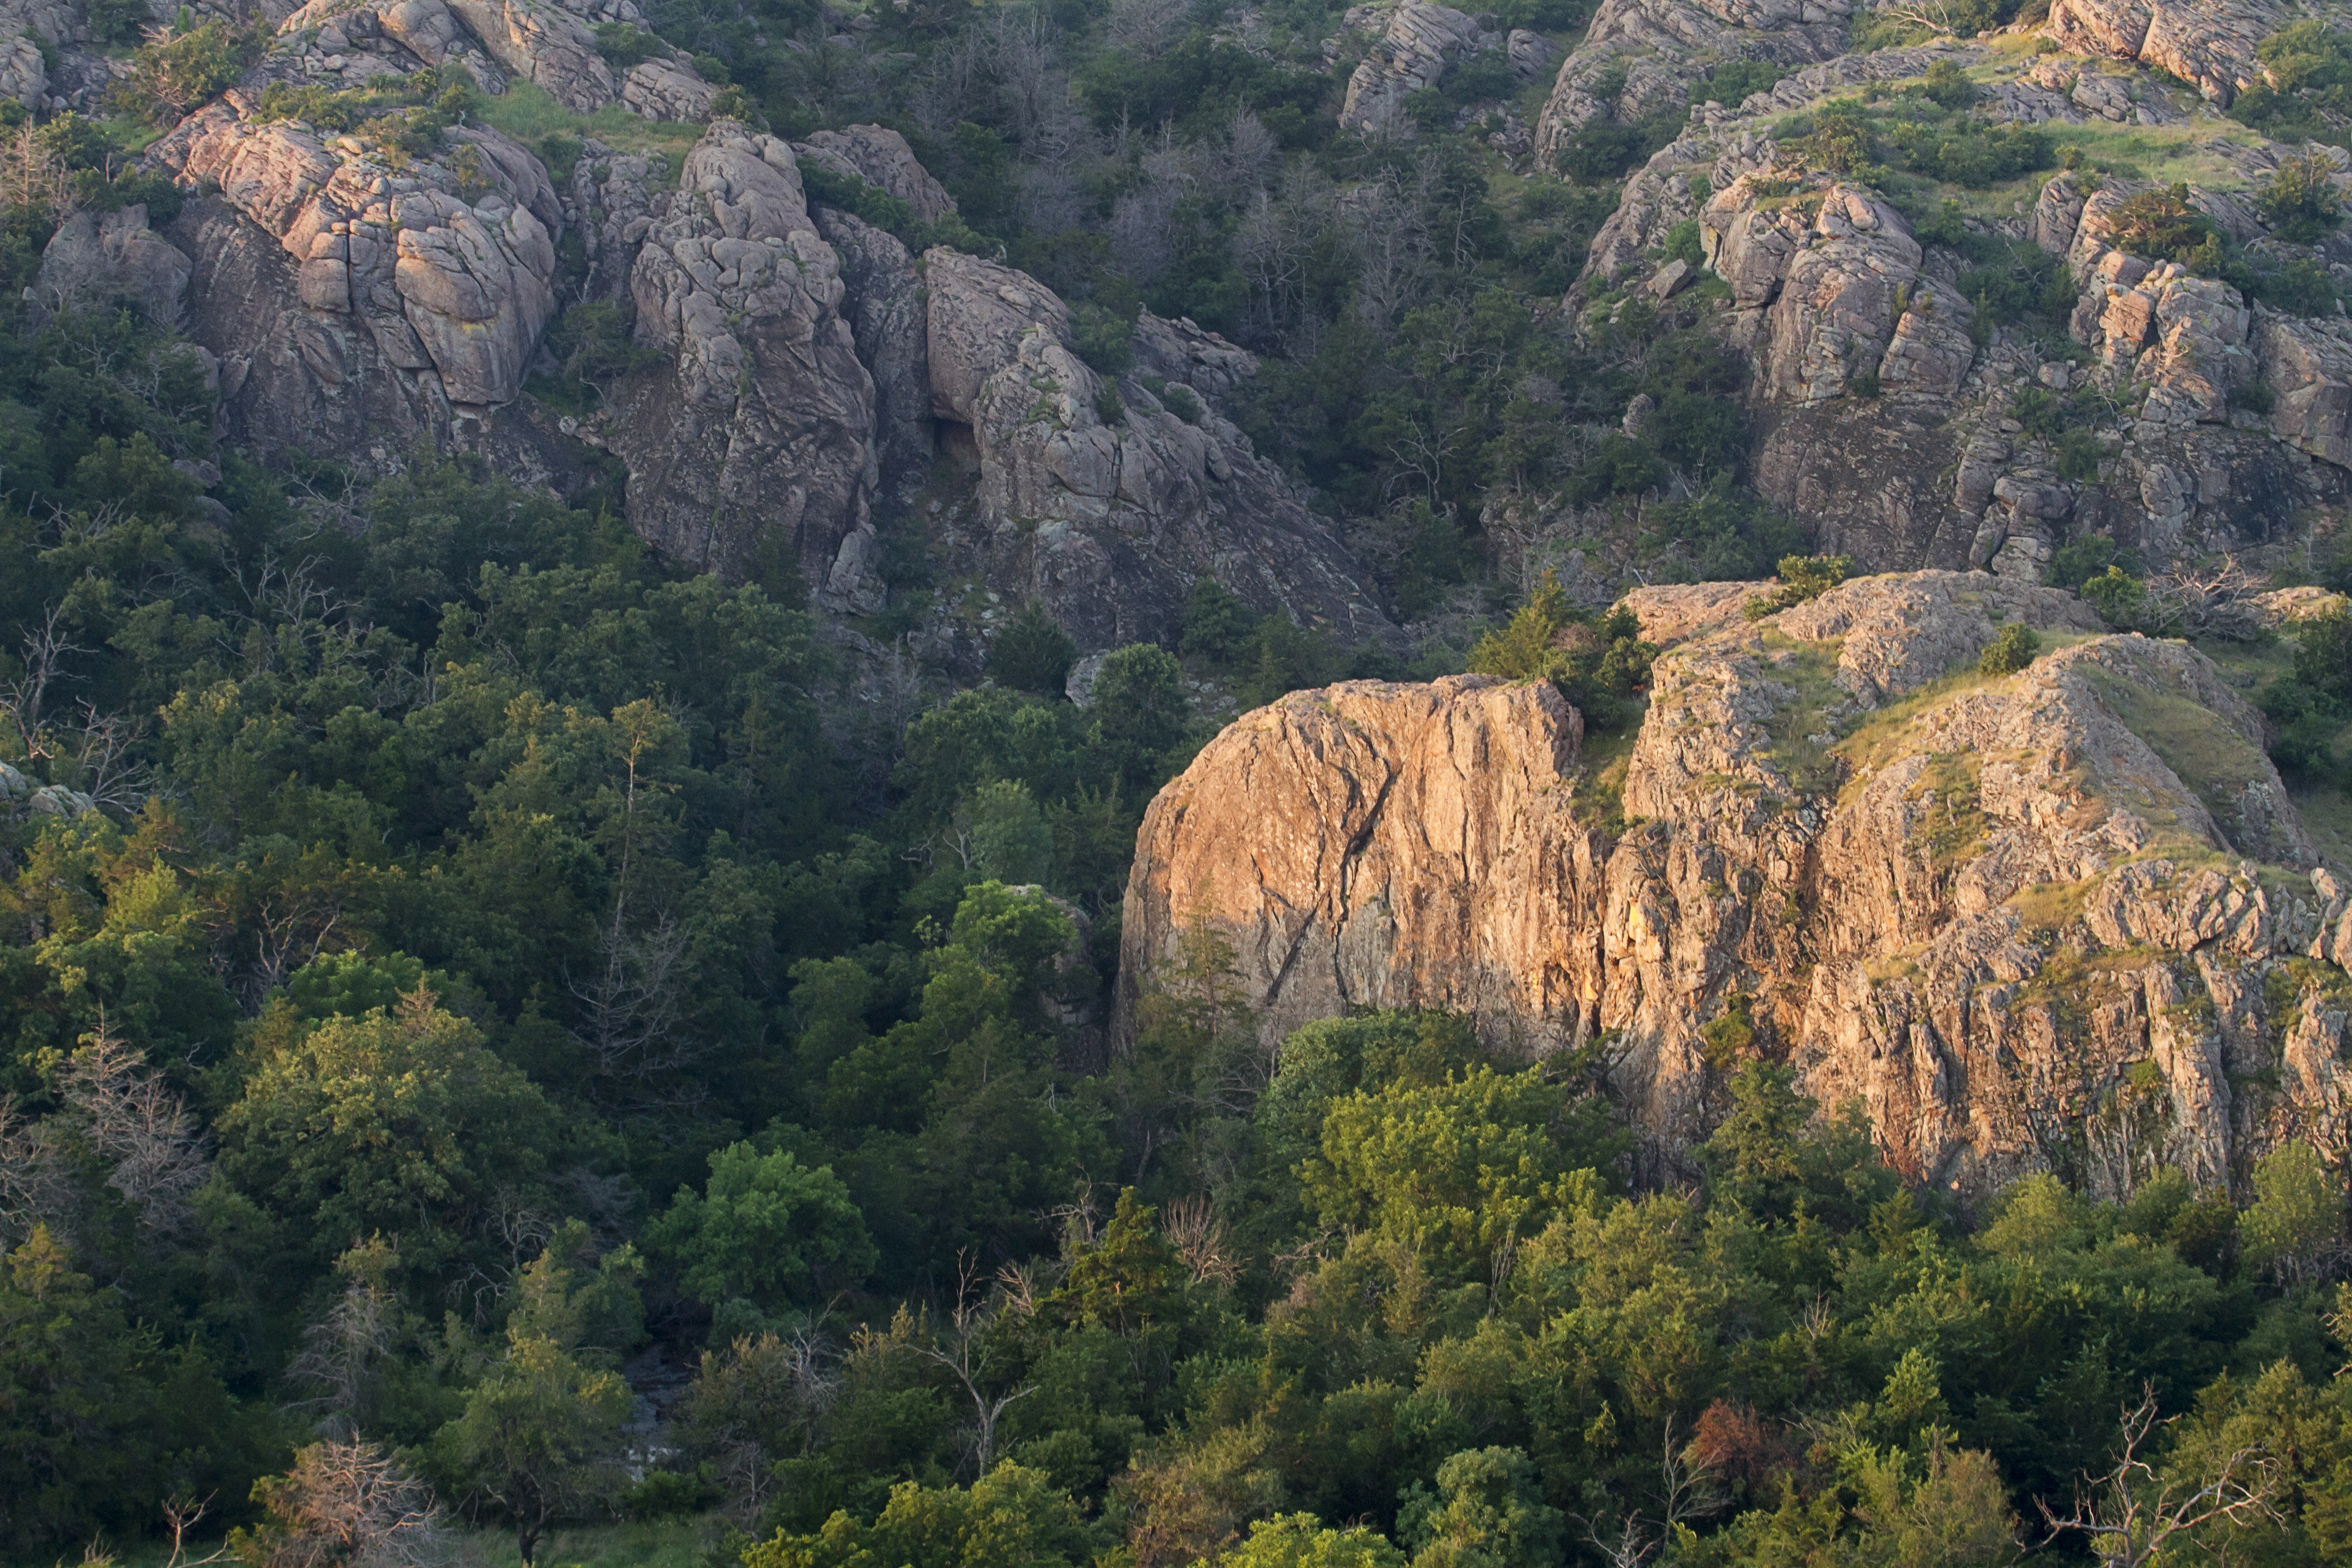
tree, forest, wilderness, mountain, hill, valley, mountain range, cliff, autumn, park, canyon, terrain, national park, ridge, ravine, plateau, oklahoma, granite, ecosystem, larrysmith, wichitamountains, landform, geographical feature, mountainous landforms